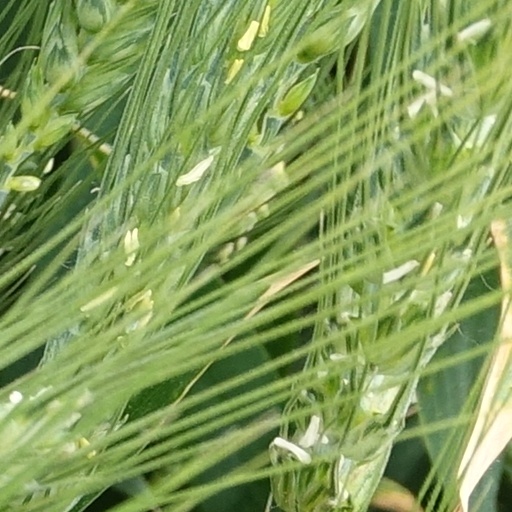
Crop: wheat